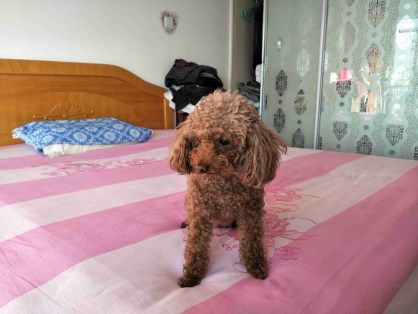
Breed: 7449-n000128-teddy